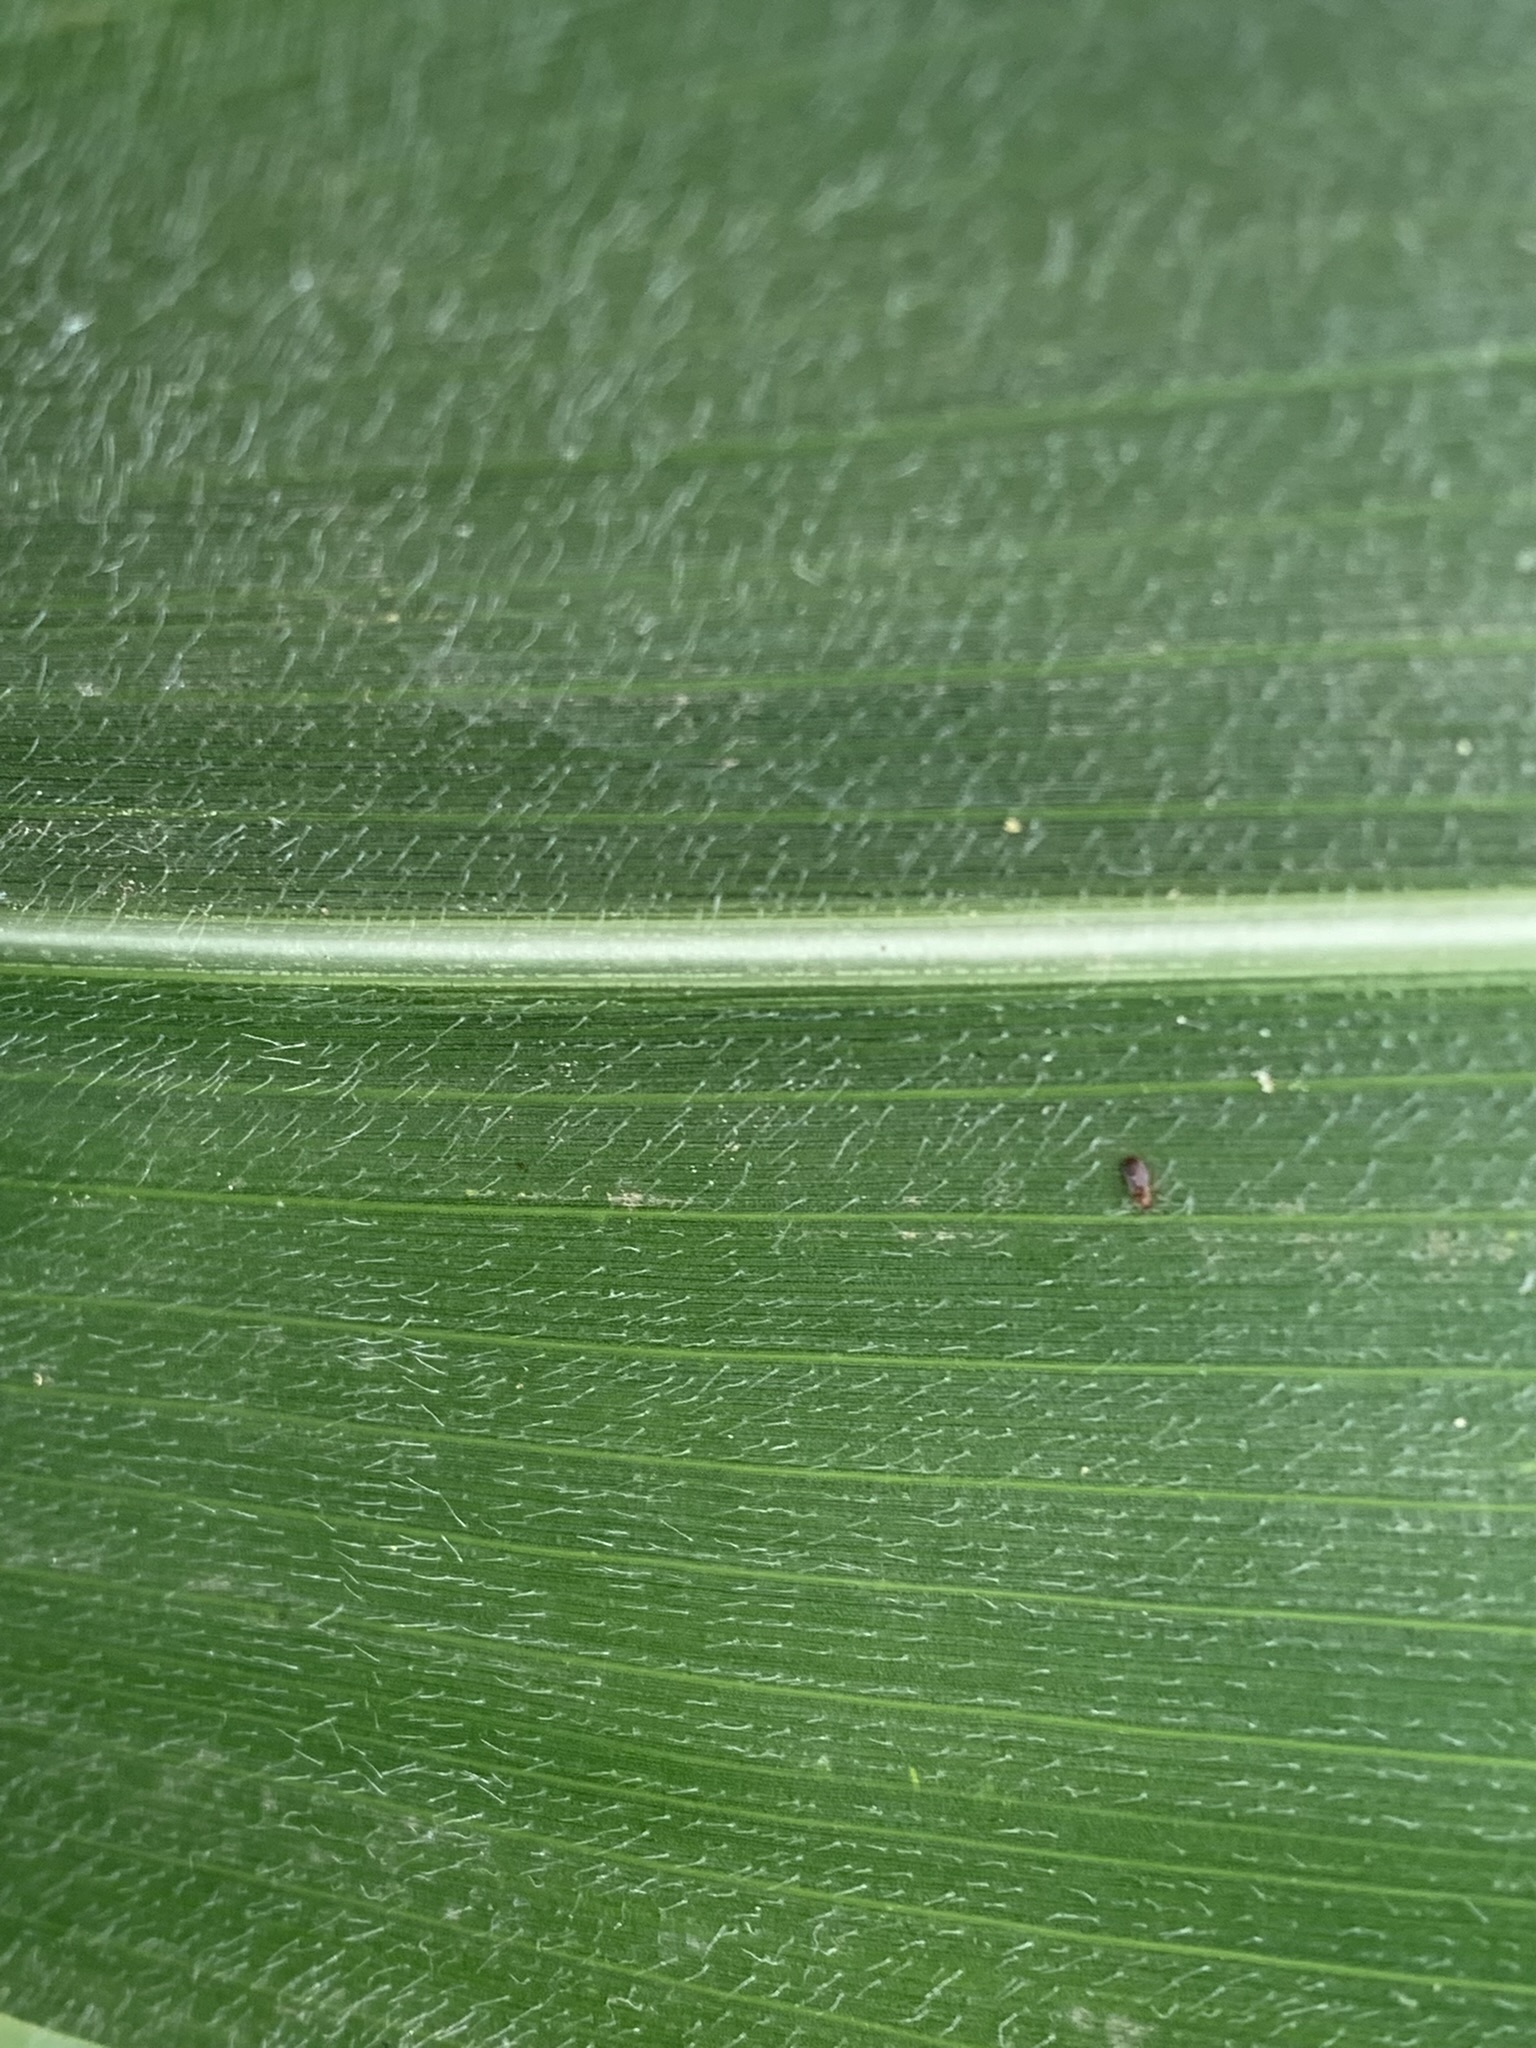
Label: Healthy